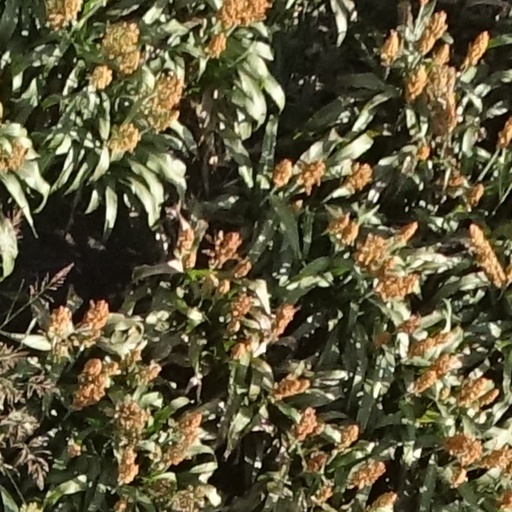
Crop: sorghum